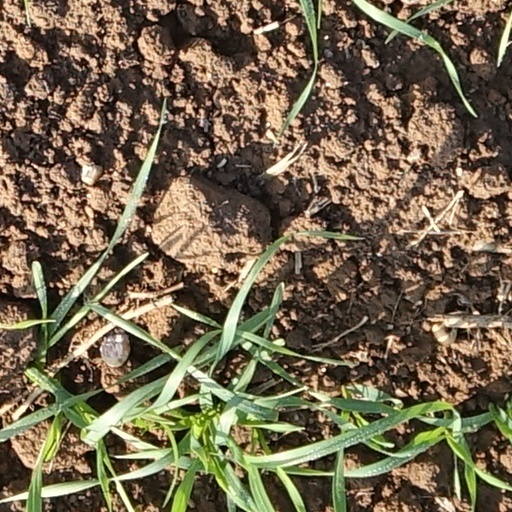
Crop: wheat